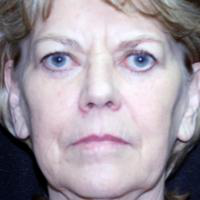
Age group: age 66-80